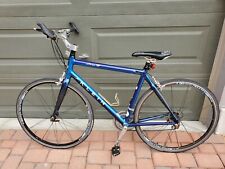
Vehicle type: Bikes